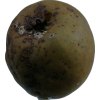
Label: pear